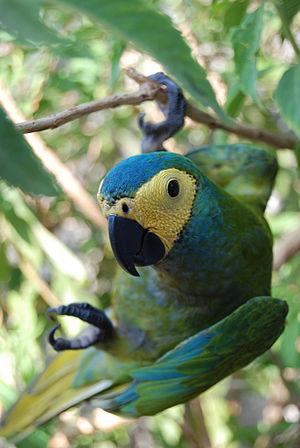
L'Ara macavouanne, Orthopsittaca manilatus, anciennement Orthopsittaca manilata, est une espèce de perroquets de la sous-famille des Psittacinae au plumage à dominante verte.